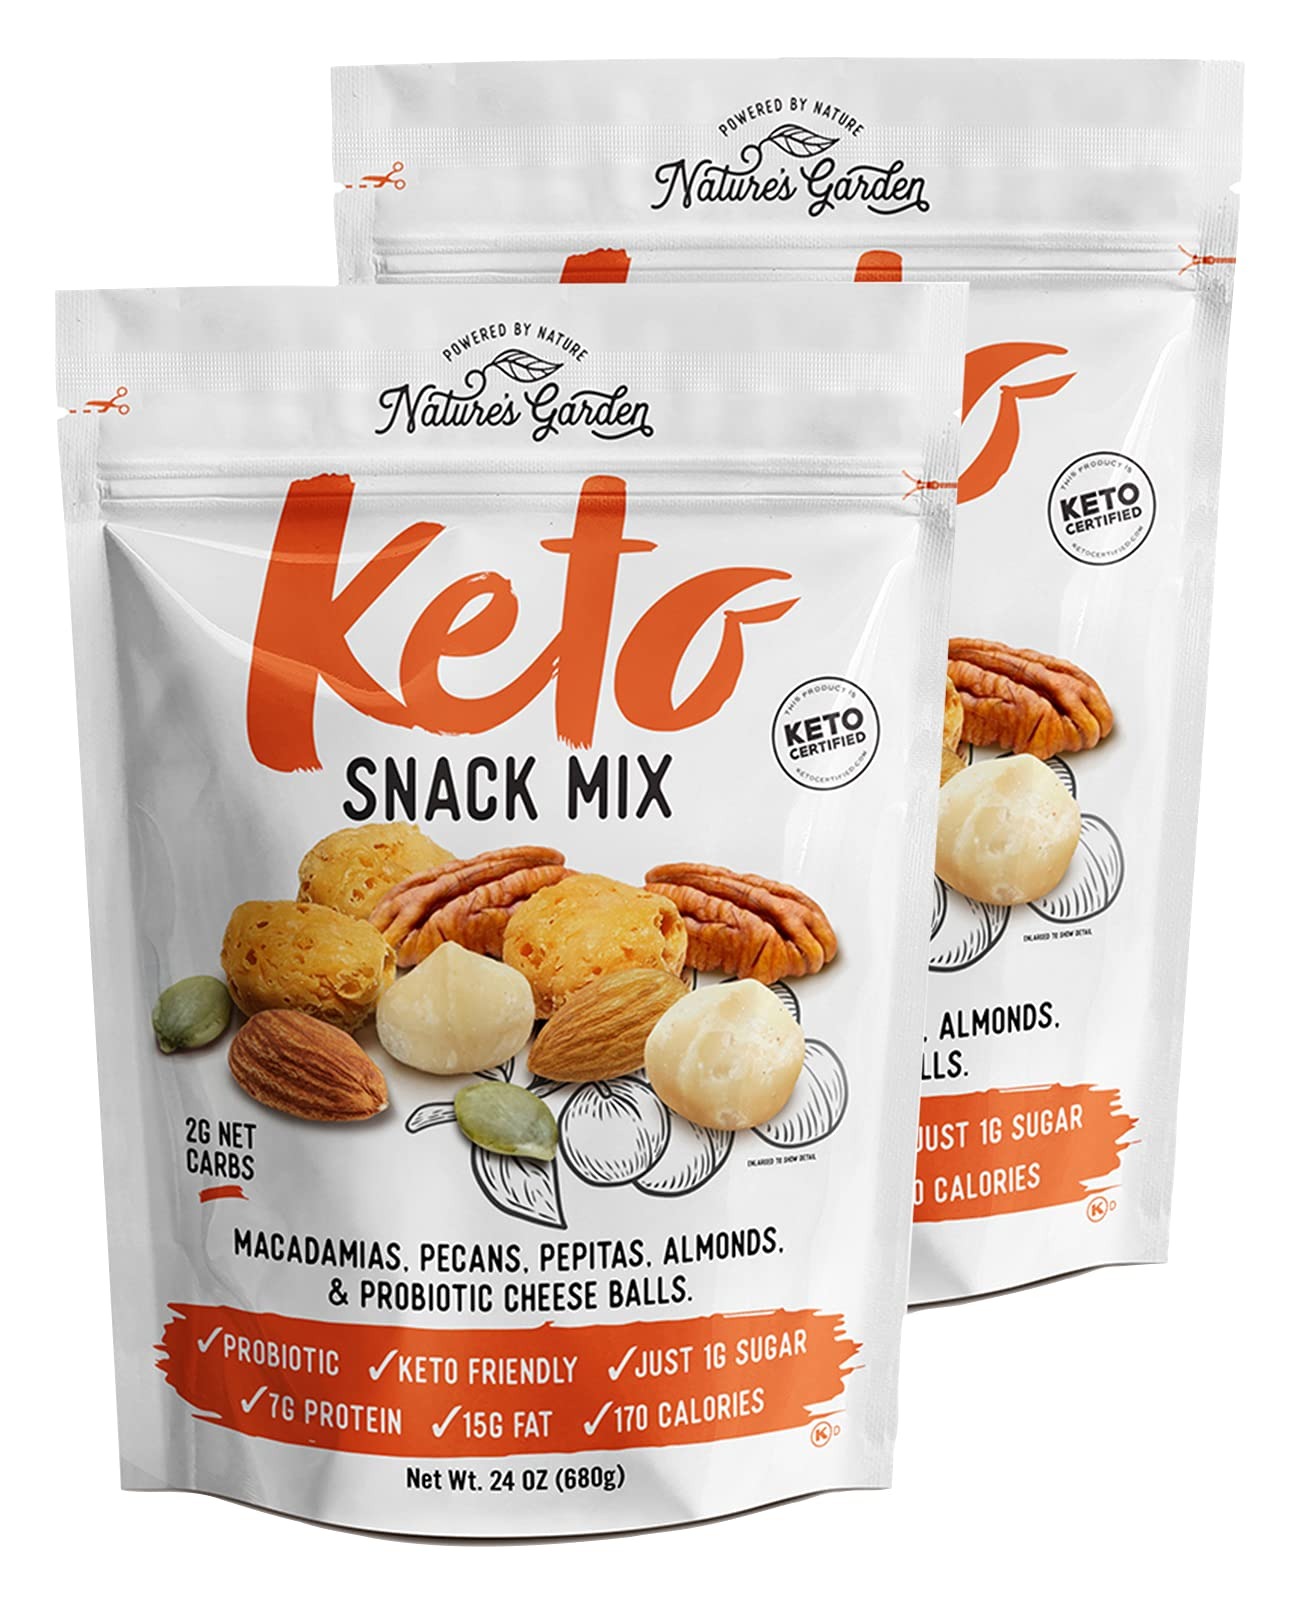
Item Name: Nature’s Garden Keto Snack Mix - Probiotic Cheese Balls, Crunchy Keto Snack, Keto Snack Mix, All Natural, Heart Healthy Nuts – 24 oz Bag (Pack of 2)
Bullet Point 1: IRRESISTIBLY KETO. Nature’s Garden Keto Variety Snack Packs are the perfect addition to your Keto diet. Our delicious crunchy snack mixes will satisfy your sweet and savory snack cravings!
Bullet Point 2: POWERED BY FLAVOR. Choose between our Probiotic Keto Snack Mix: cheddar cheese puffs, almonds, pepitas, walnuts, and macadamia nuts. Or, go the sweet route with our Probiotic Choconut Keto Mix: almonds, pecans, hazelnuts, roasted coconut chips, and dark chocolate.
Bullet Point 3: ON-THE-GO DIETING. Designed to be eaten by the handful, our keto mix is packed with probiotic to help your digestive system by introducing health probiotics to balance the bacteria in your stomach.
Bullet Point 4: FUNCTIONAL SNACKS. Our products are the perfect work snack! Keep a pack in your desk drawer, gym bag, or look forward to the fresh and natural taste as a post-work snack. We're committed to functionality, which is why all of our bags are recyclable!
Bullet Point 5: FOOD FOR LIFE. At Nature's Garden we pride ourselves on ensuring you always receive the best for less! We provide smart eating decisions for everyone in your family, with a passion for natural & healthier foods.
Product Description: At Nature’s Garden, we believe that everybody should have access to smart snacking options – whatever your dietary requirements. That’s why we’ve created functionally designed products specially suited to fit within the ketogenic guidelines. Our Keto Snack Mix contains probiotics to help with your body’s digestive wellness, while delivering on crunch and flavor. Whether you’re committed to a Keto diet or simply looking for a delicious snack mix, grab a bag and feel the natural taste of nature. This is snacking that is functional. This is snacking done right!
Value: 48.0
Unit: Ounce

Price: 39.99